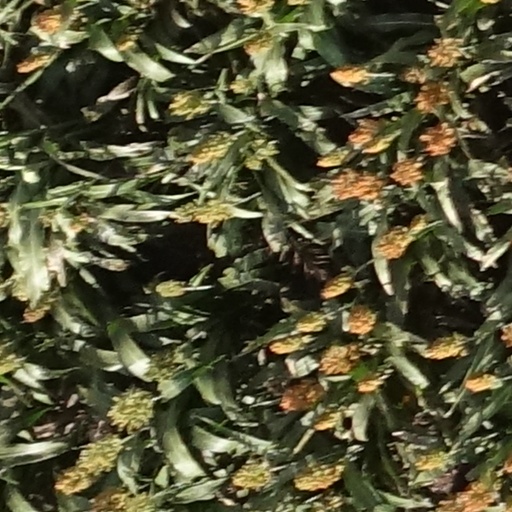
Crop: sorghum